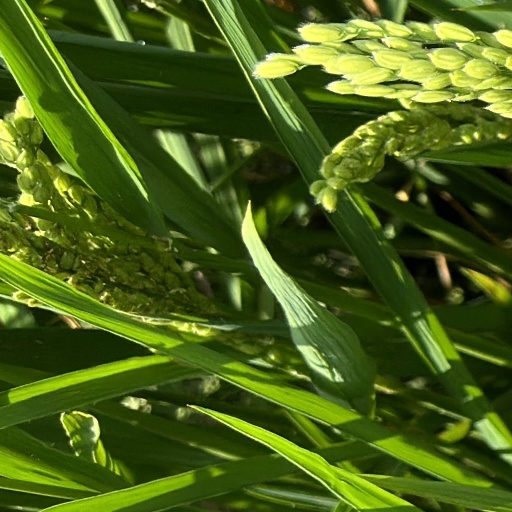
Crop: rice